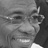
Emotion: happy